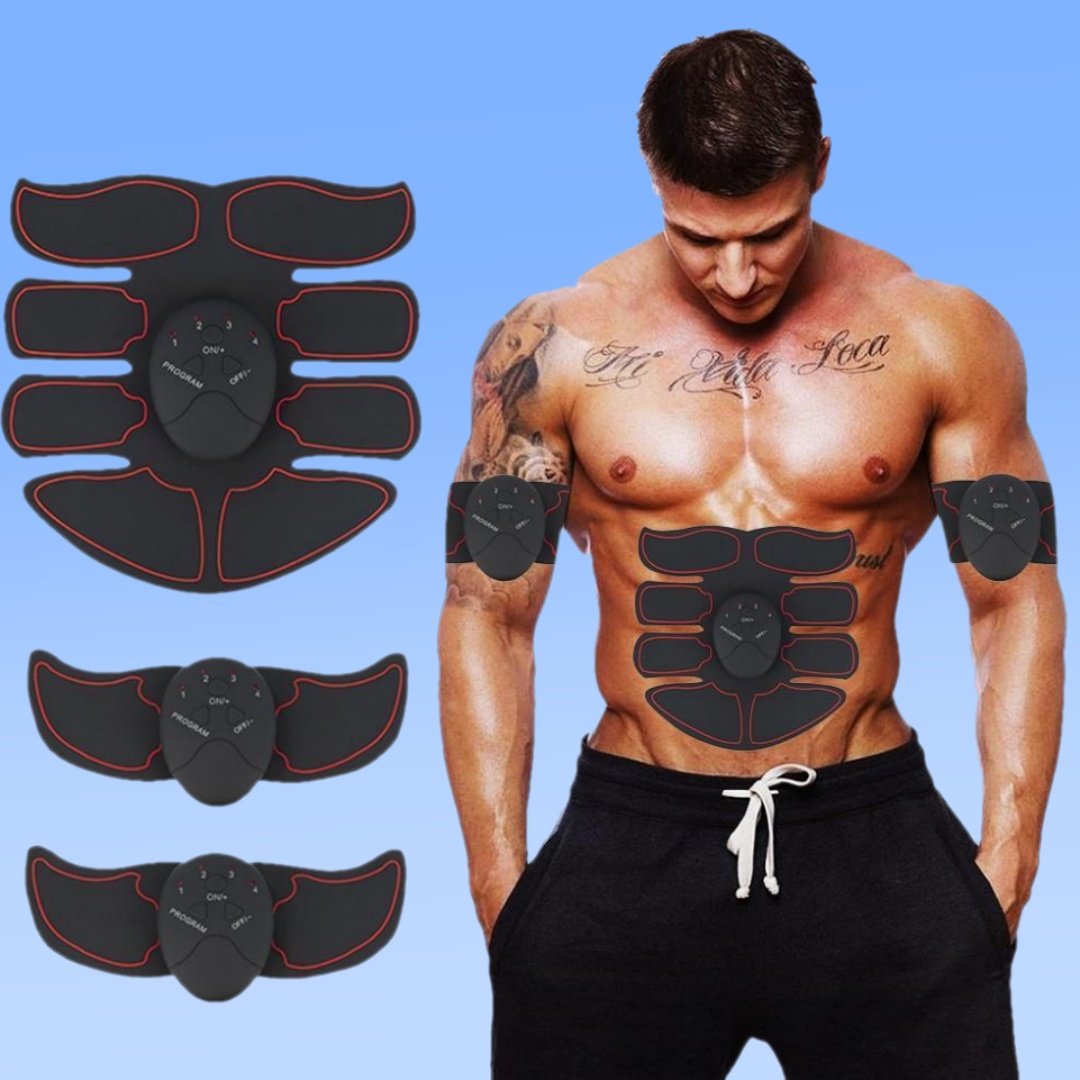
Muscle Stimulator
Brand: Ecom Supremacy EN
Category: Health & Beauty > Health Care > Occupational & Physical Therapy Equipment > Electrical Muscle Stimulators